The Hyperions

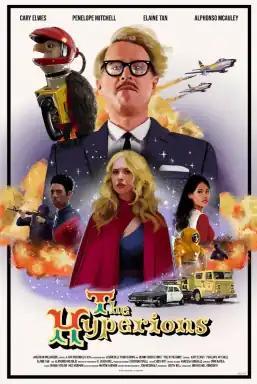
Release poster

The Hyperions is a 2022 American superhero action-comedy film written and directed by Jon McDonald and starring Cary Elwes, Penelope Mitchell, Tanner Buchanan, Elaine Tan, and Alphonso McAuley.